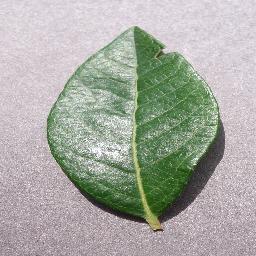
Label: Blueberry___healthy